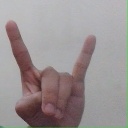
अक्षर: श